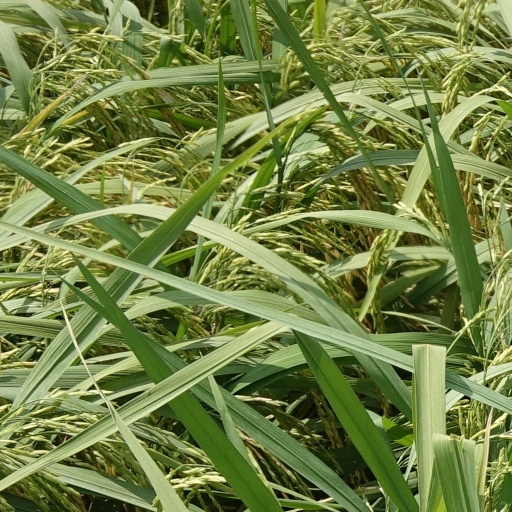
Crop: rice